Phil Conley

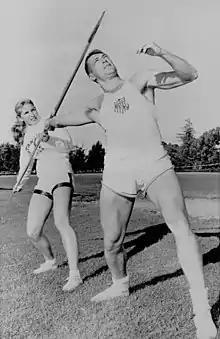
Conley training with wife in 1964

Philip Ransom Conley (August 17, 1934 – March 12, 2014) was an American athlete. He competed in the men's javelin throw at the 1956 Summer Olympics. His wife was Frances K. Conley, the first official female winner of the Bay to Breakers and an acclaimed neurosurgeon. He graduated from California Institute of Technology with a B.S. in Mechanical Engineering and earned an MBA from Harvard Business School.